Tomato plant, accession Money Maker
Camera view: bottom (45 deg); turntable rotation: 120 degrees
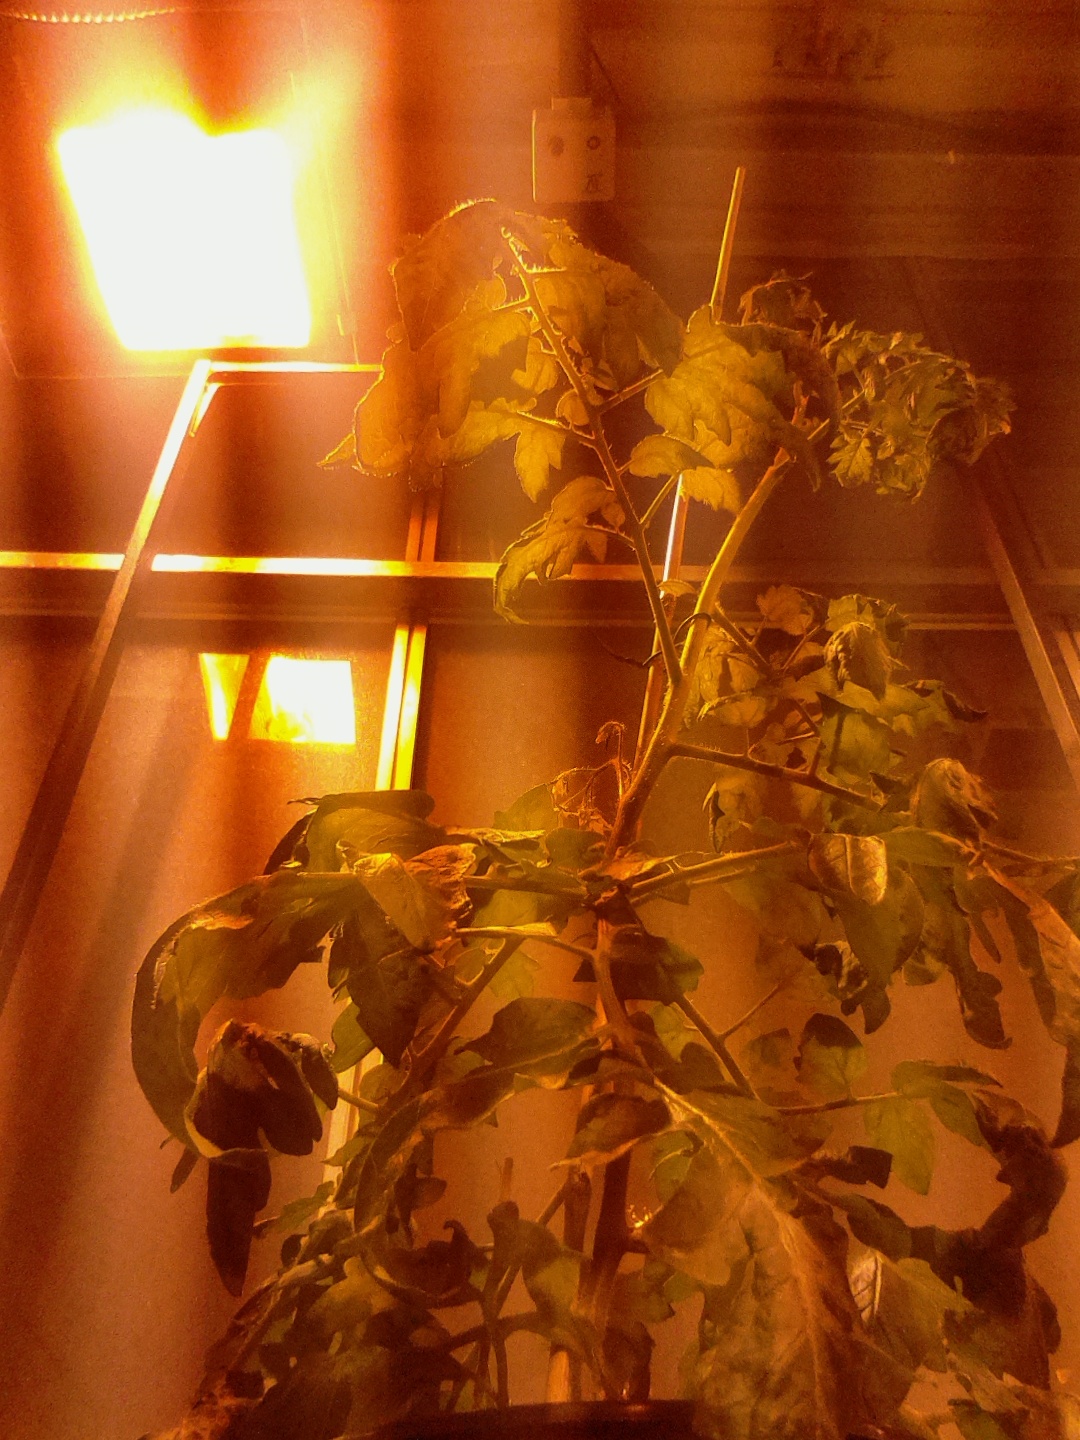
BBCH growth stage 66: Full flowering, 60%-70% of flowers open, more petals falling